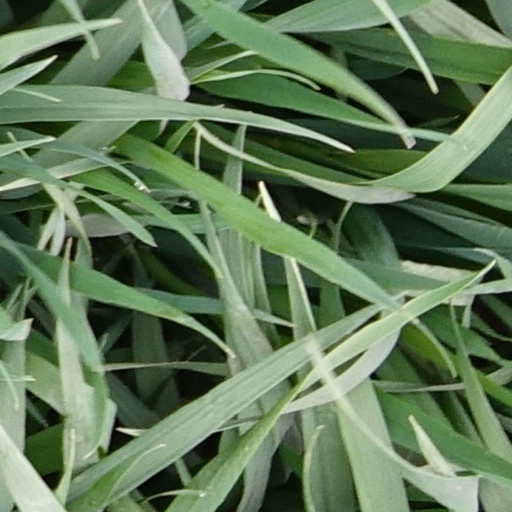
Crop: wheat